Answer in natural language. Considering the relative positions, where is black plastic waste bin with respect to gray stone pedestal sink? Choose between the following options: right or left
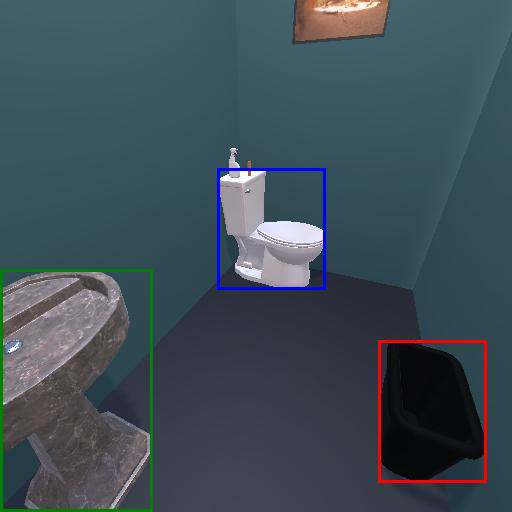
<answer>right</answer>